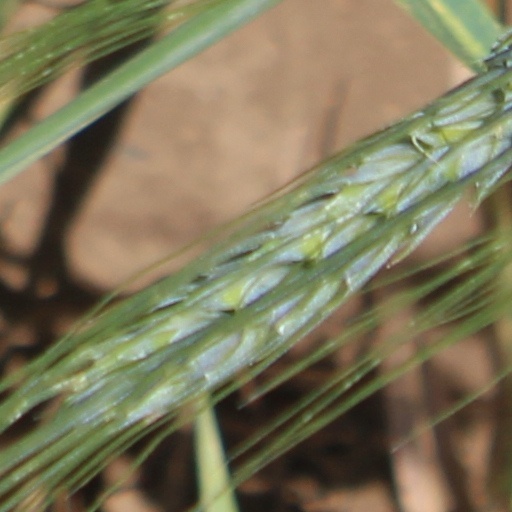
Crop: wheat